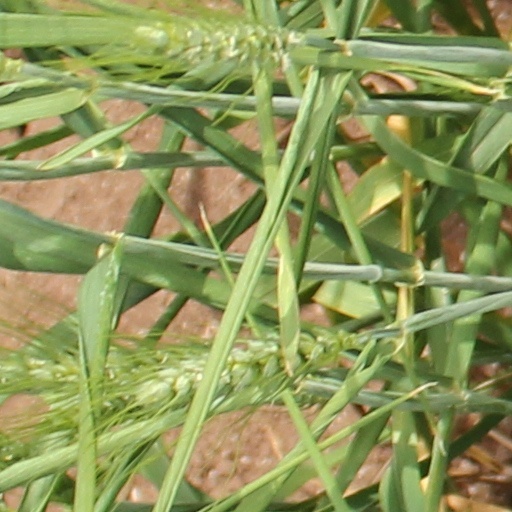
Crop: wheat